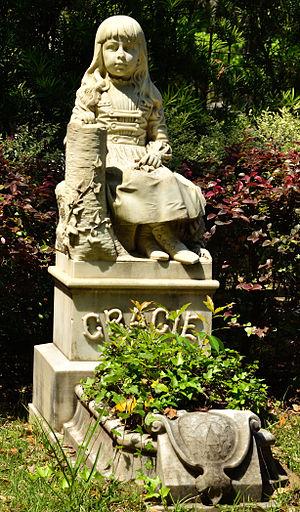
Le cimetière de 'Bonaventure' est un cimetière public situé sur un magnifique promontoire de la rivière Wilmington, à l'est de Savannah, en Géorgie. Le cimetière est devenu célèbre après son apparition dans le roman de 1994, Minuit dans le jardin du bien et du mal de John Berendt, et dans le film, réalisé par Clint Eastwood, basé sur le livre. C'est le plus grand des cimetières municipaux de la ville, s'étendant sur près de 160 acres.